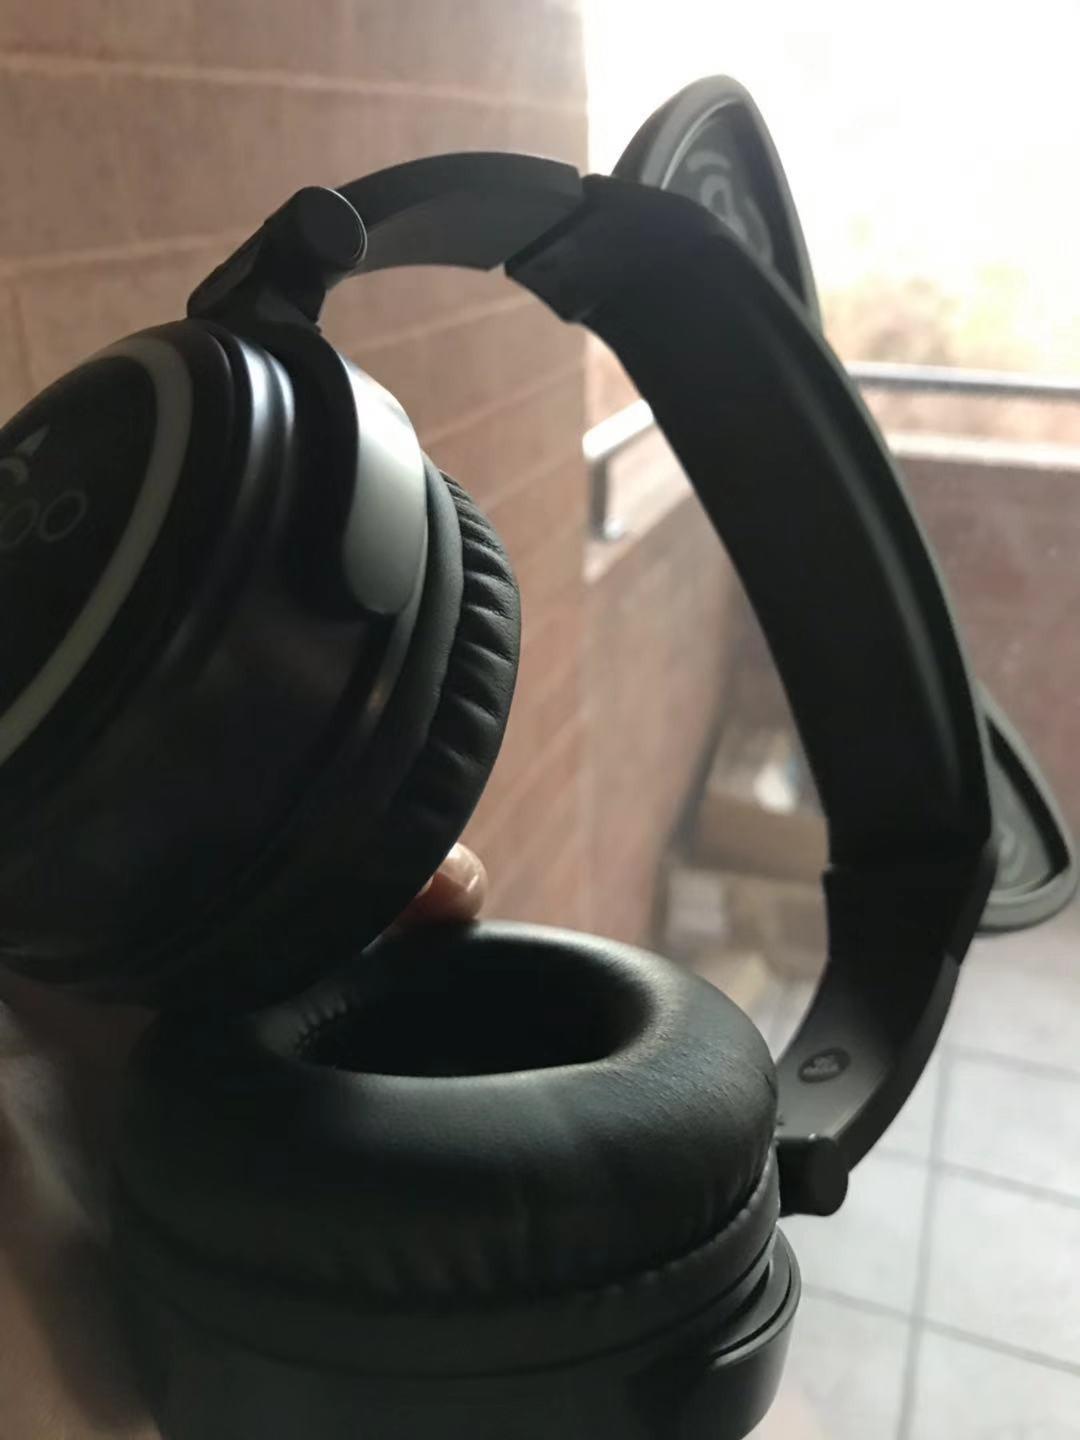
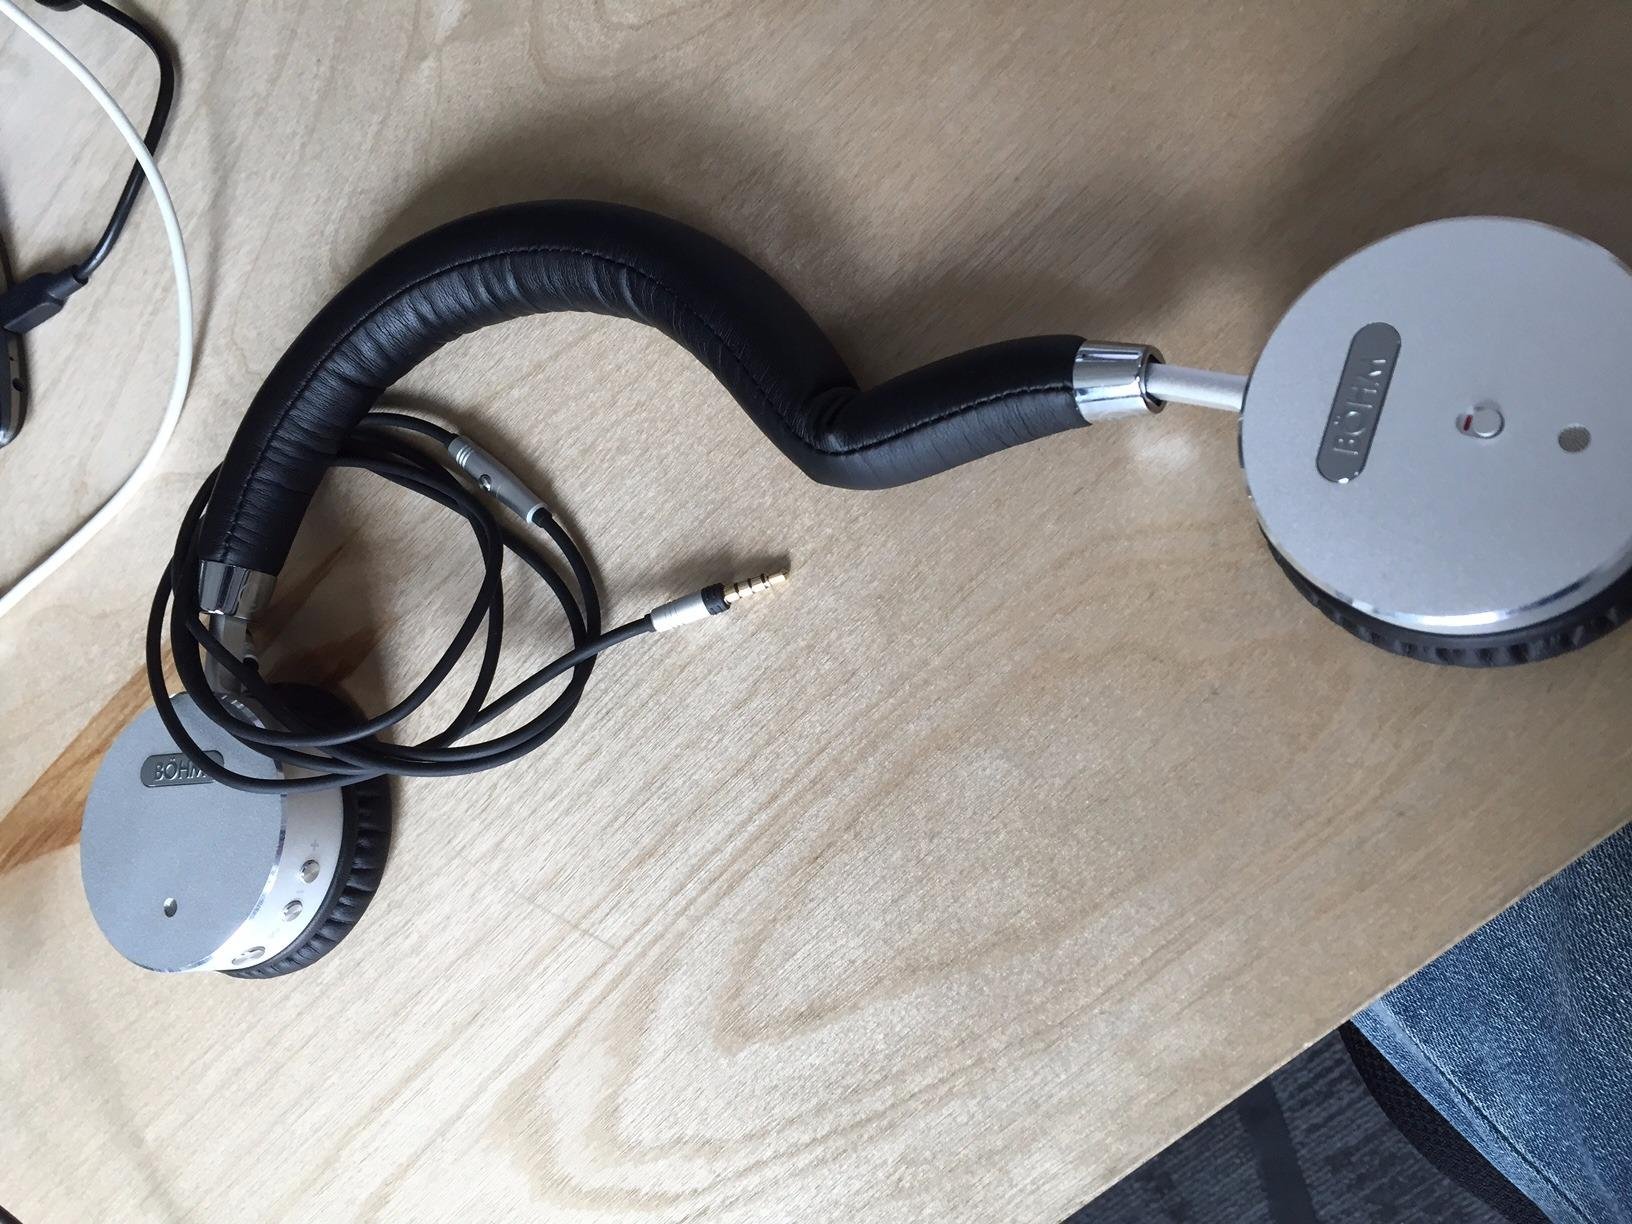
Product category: headphones
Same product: no